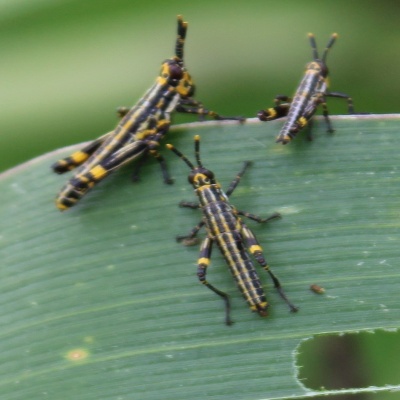
Crop: Maize
Condition: grasshoper